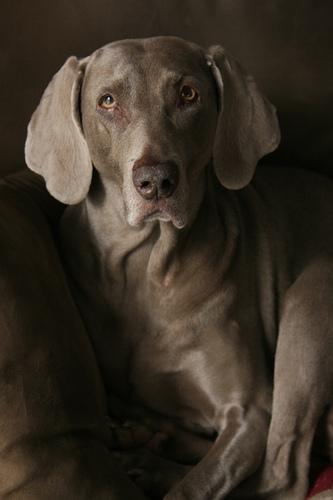
Weimaraner